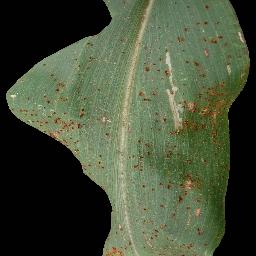
Label: Corn_(Maize)___Common_Rust